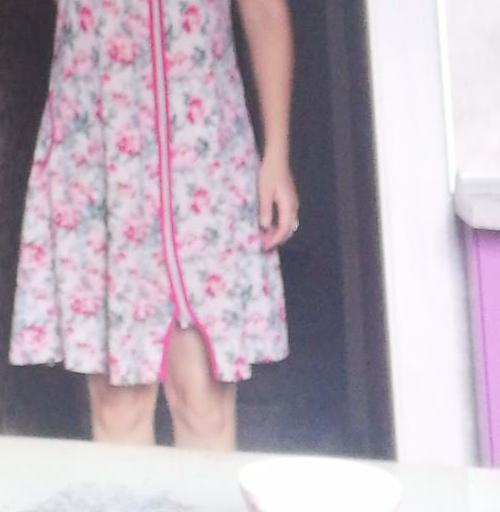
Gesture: no_gesture